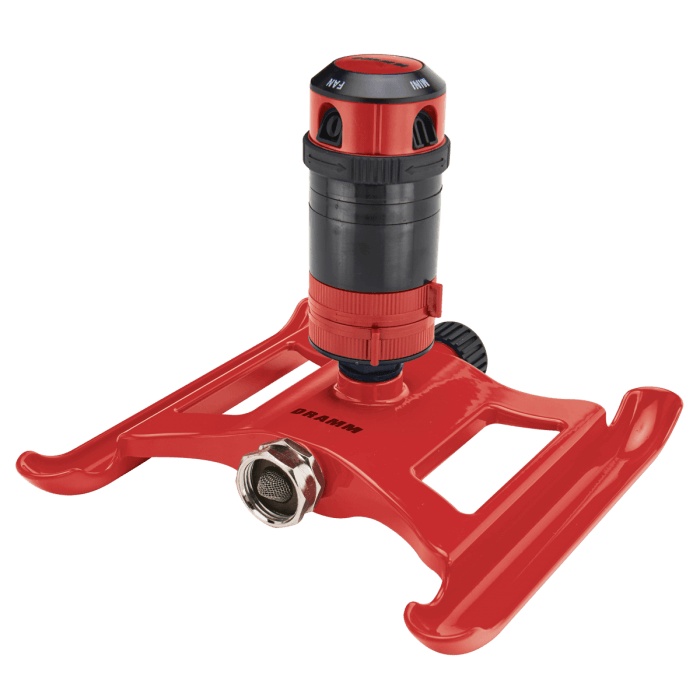
DRAMM SPRINKLER GEAR 4 PATERN RED
Ideal for watering small, medium and large areas. Each pattern can be selected by the simple twist of the selector dial. Offers an adjustable circle of coverage up to 360 degrees with maximum spray coverage of up to 40 feet in diameter. Mounted to a die cast metal sled base, which can easily be pulled through the lawn. The gear drive sprinkler is a great mobile, flexible sprinkler for a variety of watering applications. The pass-through feature allows additional sprinklers to be connected to cover larger areas. The Color Storm 4-Pattern Gear Drive Sprinkler is made of heavy-duty material and is available in 6 eye-catching colors that won’t get lost in the lawn: red, orange, yellow, green, blue and berry. Ideal for watering small medium and large areas. Each pattern can be selected by the simple twist of the selector dial. A pass-through feature allows additional sprinklers to be connected to cover larger areas Made from heavy-duty material Made in Taiwan
Brand: DRAMM
Category: Home & Garden > Lawn & Garden > Watering & Irrigation > Sprinklers & Sprinkler Heads